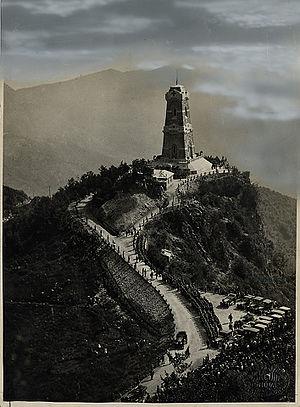
La Chapelle-ossuaire de Pasubio, mieux connu comme l'Ossuaire de Pasubio, est un monument dédié aux morts de la première guerre mondiale. Il est situé sur la colline de Bellavista, qui surplombe et domine le Val Leogra, sous la montagne Cornetto, à environ 2 km du Pian delle Fugazze. Le bâtiment est connecté à l'ancienne route nationale 46. L'emplacement qui a été choisi permet de voir les contours de l'ossuaire depuis toute la plaine de Vicence.